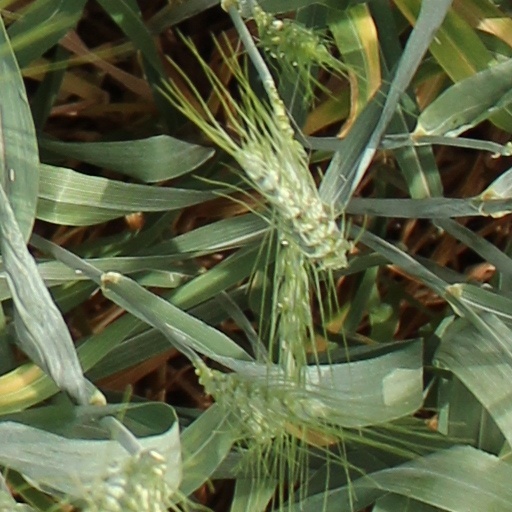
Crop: wheat